Richard von Weizsäcker

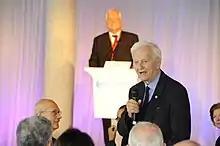
Richard von Weizsäcker at a Transparency International event in November 2013

Weizsäcker served as the Governing Mayor ("Regierender Bürgermeister") of West Berlin from 1981 to 1984. During his years in office, he tried to keep alive the idea of Germany as a cultural nation, divided into two states. In his speeches and writings, he repeatedly urged his compatriots in the Federal Republic to look upon themselves as a nation firmly anchored in the Western alliance, but with special obligations and interests in the East. Weizsäcker irritated the United States, France and Britain, the half-city's occupying powers, by breaking with protocol and visiting Erich Honecker, the East German Communist Party chief, in East Berlin.